Mitake, Gifu

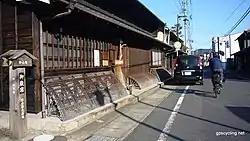
Mitake-juku

Mitake is located at the edge of the Nōbi Plain in south-central Gifu Prefecture. The Kiso River runs through the town. The town has a climate characterized by characterized by hot and humid summers, and mild winters (Köppen climate classification "Cfa"). The average annual temperature in Mitake is 14.9 °C. The average annual rainfall is 1986 mm with September as the wettest month. The temperatures are highest on average in August, at around 27.5 °C, and lowest in January, at around 3.0 °C.